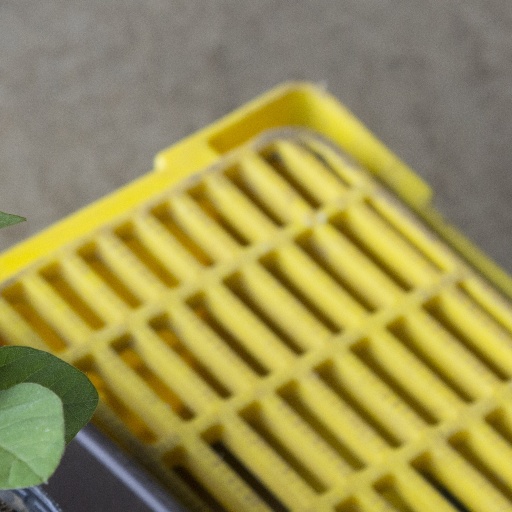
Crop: soybean